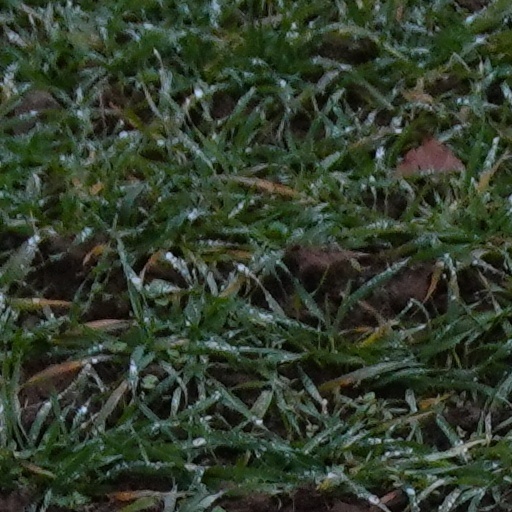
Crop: wheat